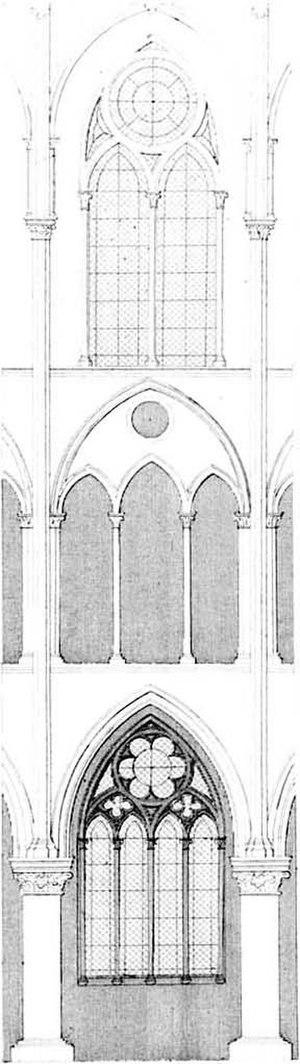
La cathédrale Notre-Dame de Paris, communément appelée Notre-Dame, est l'un des monuments les plus emblématiques de Paris et de la France. Elle est située sur l'île de la Cité et est un lieu de culte catholique, siège de l'archidiocèse de Paris, dédiée à la Vierge Marie.